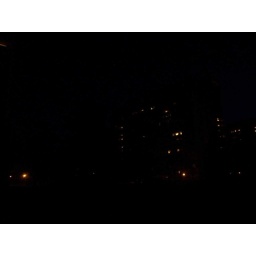
View around home while walking the dog during Earth Hour